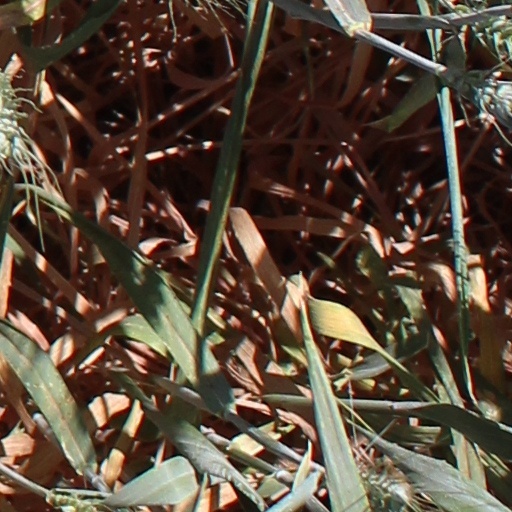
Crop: wheat